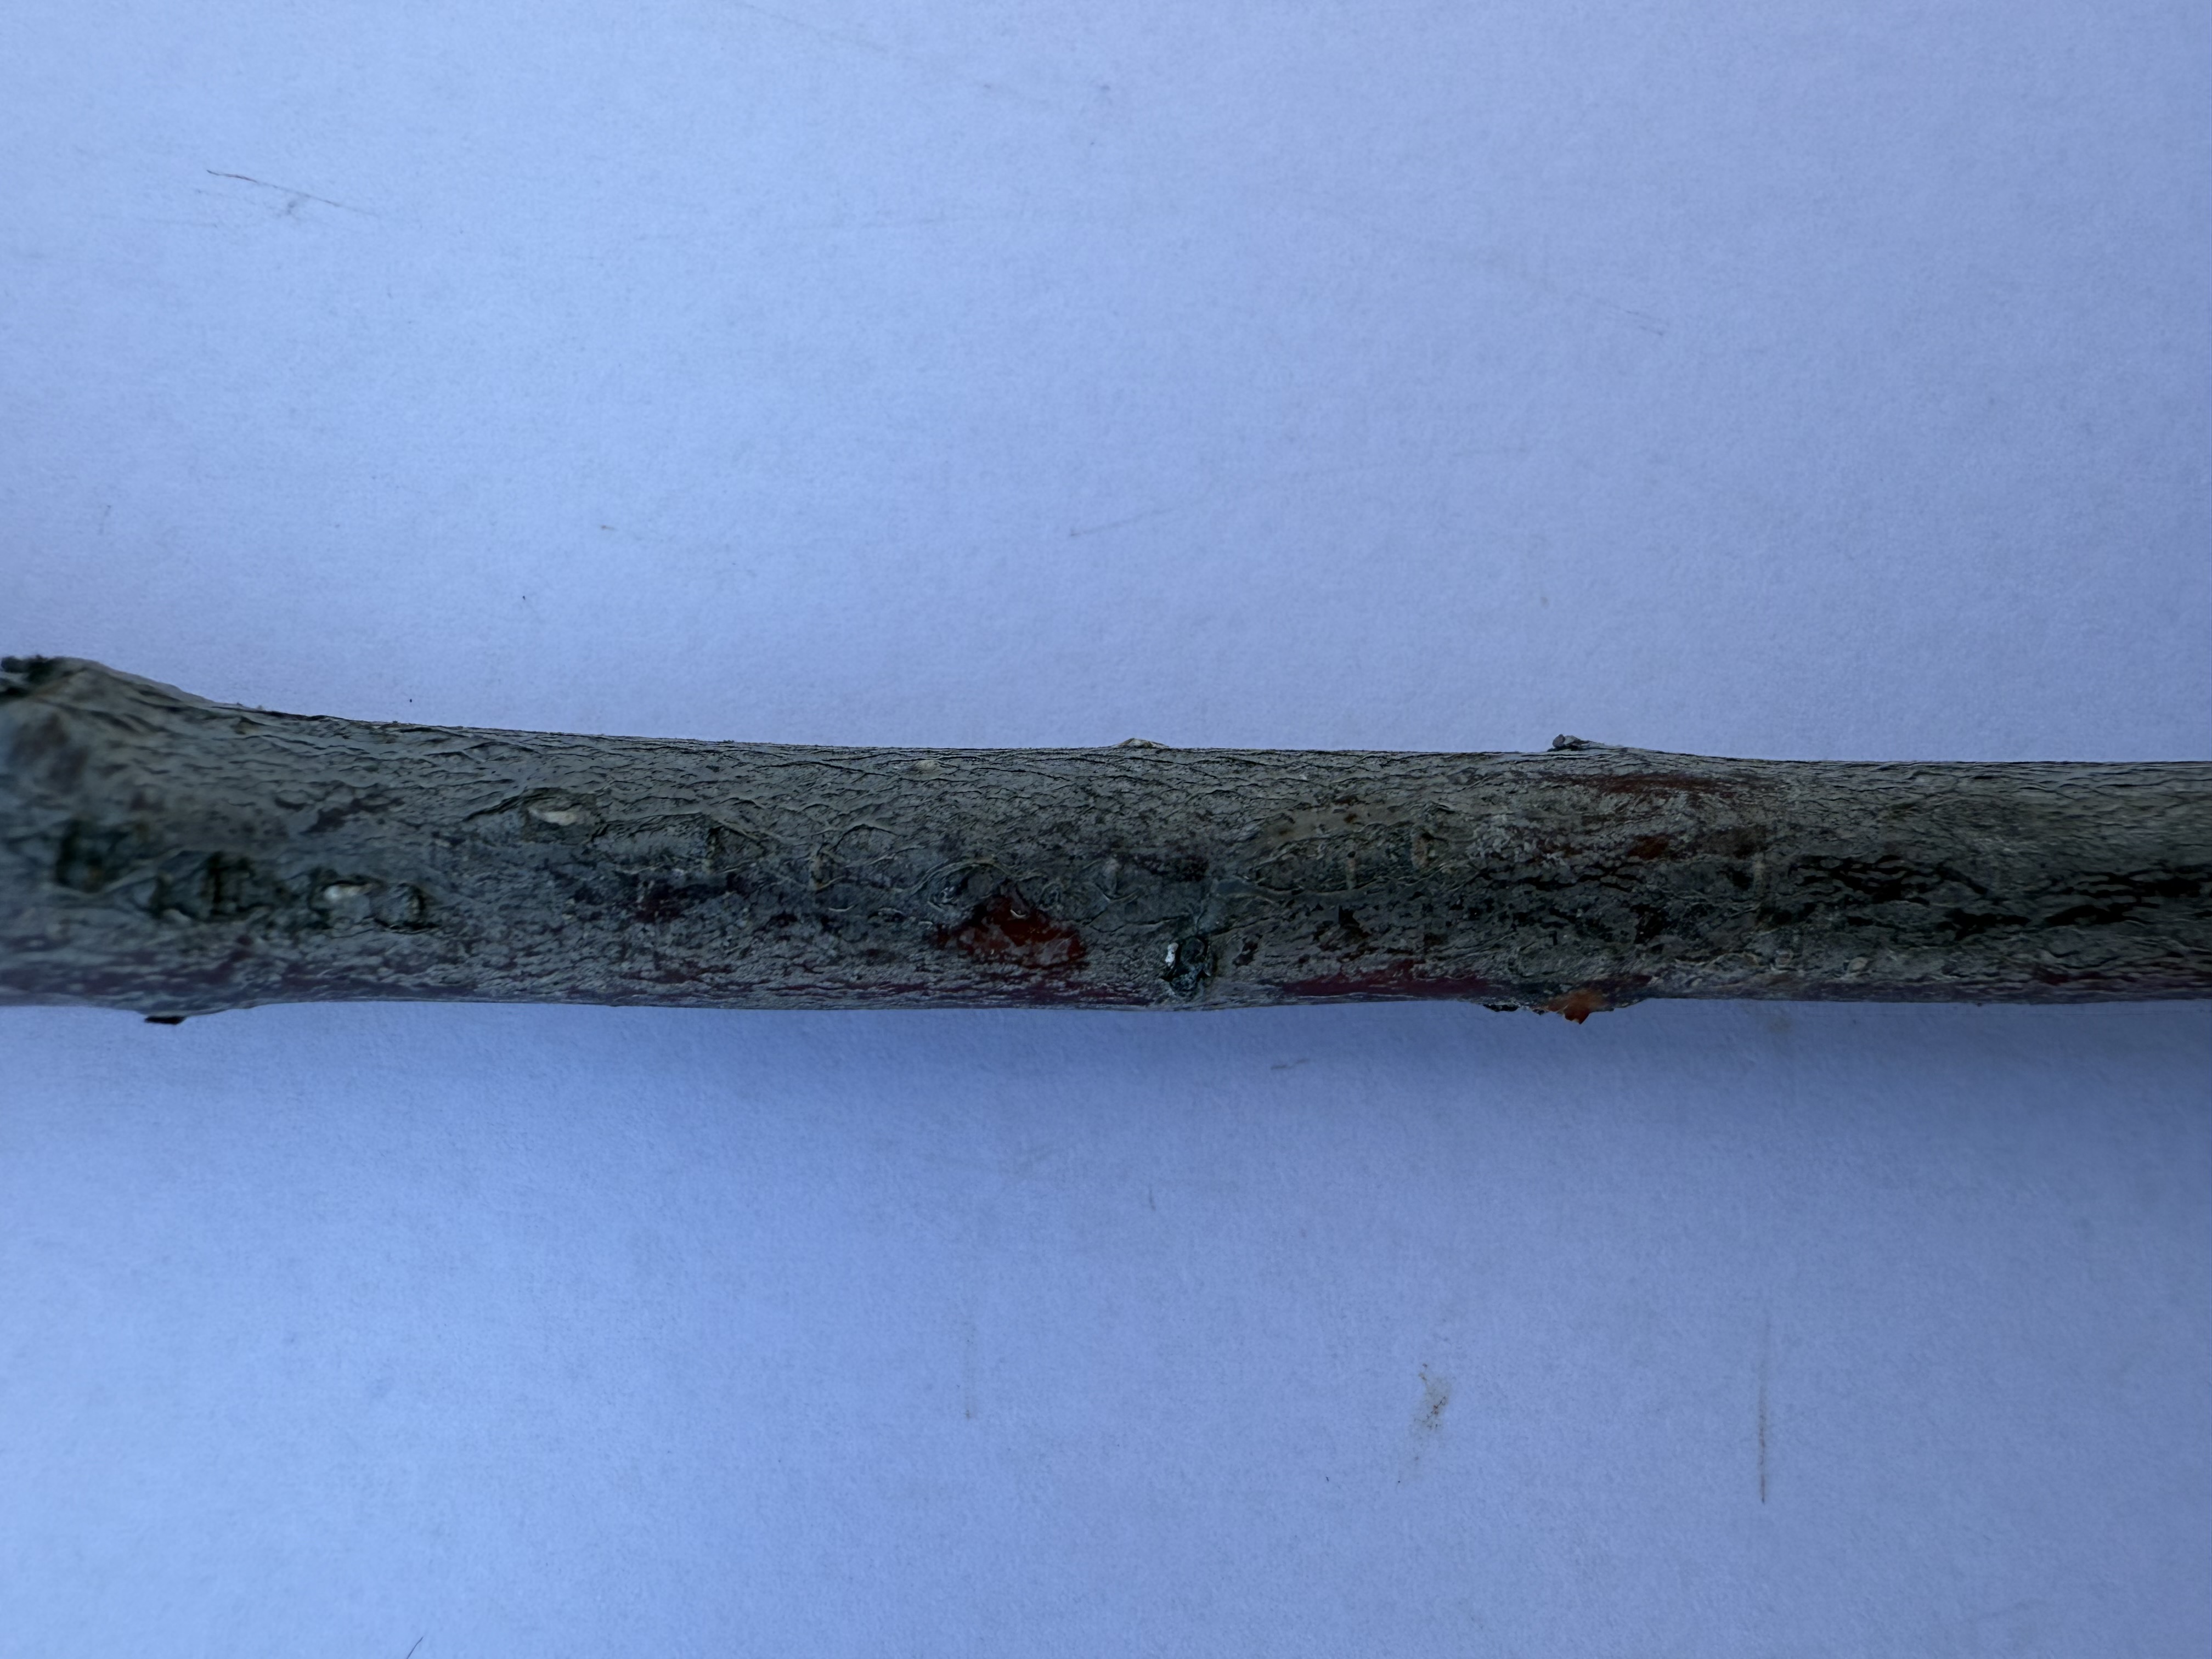
Variety: Show Time Plum